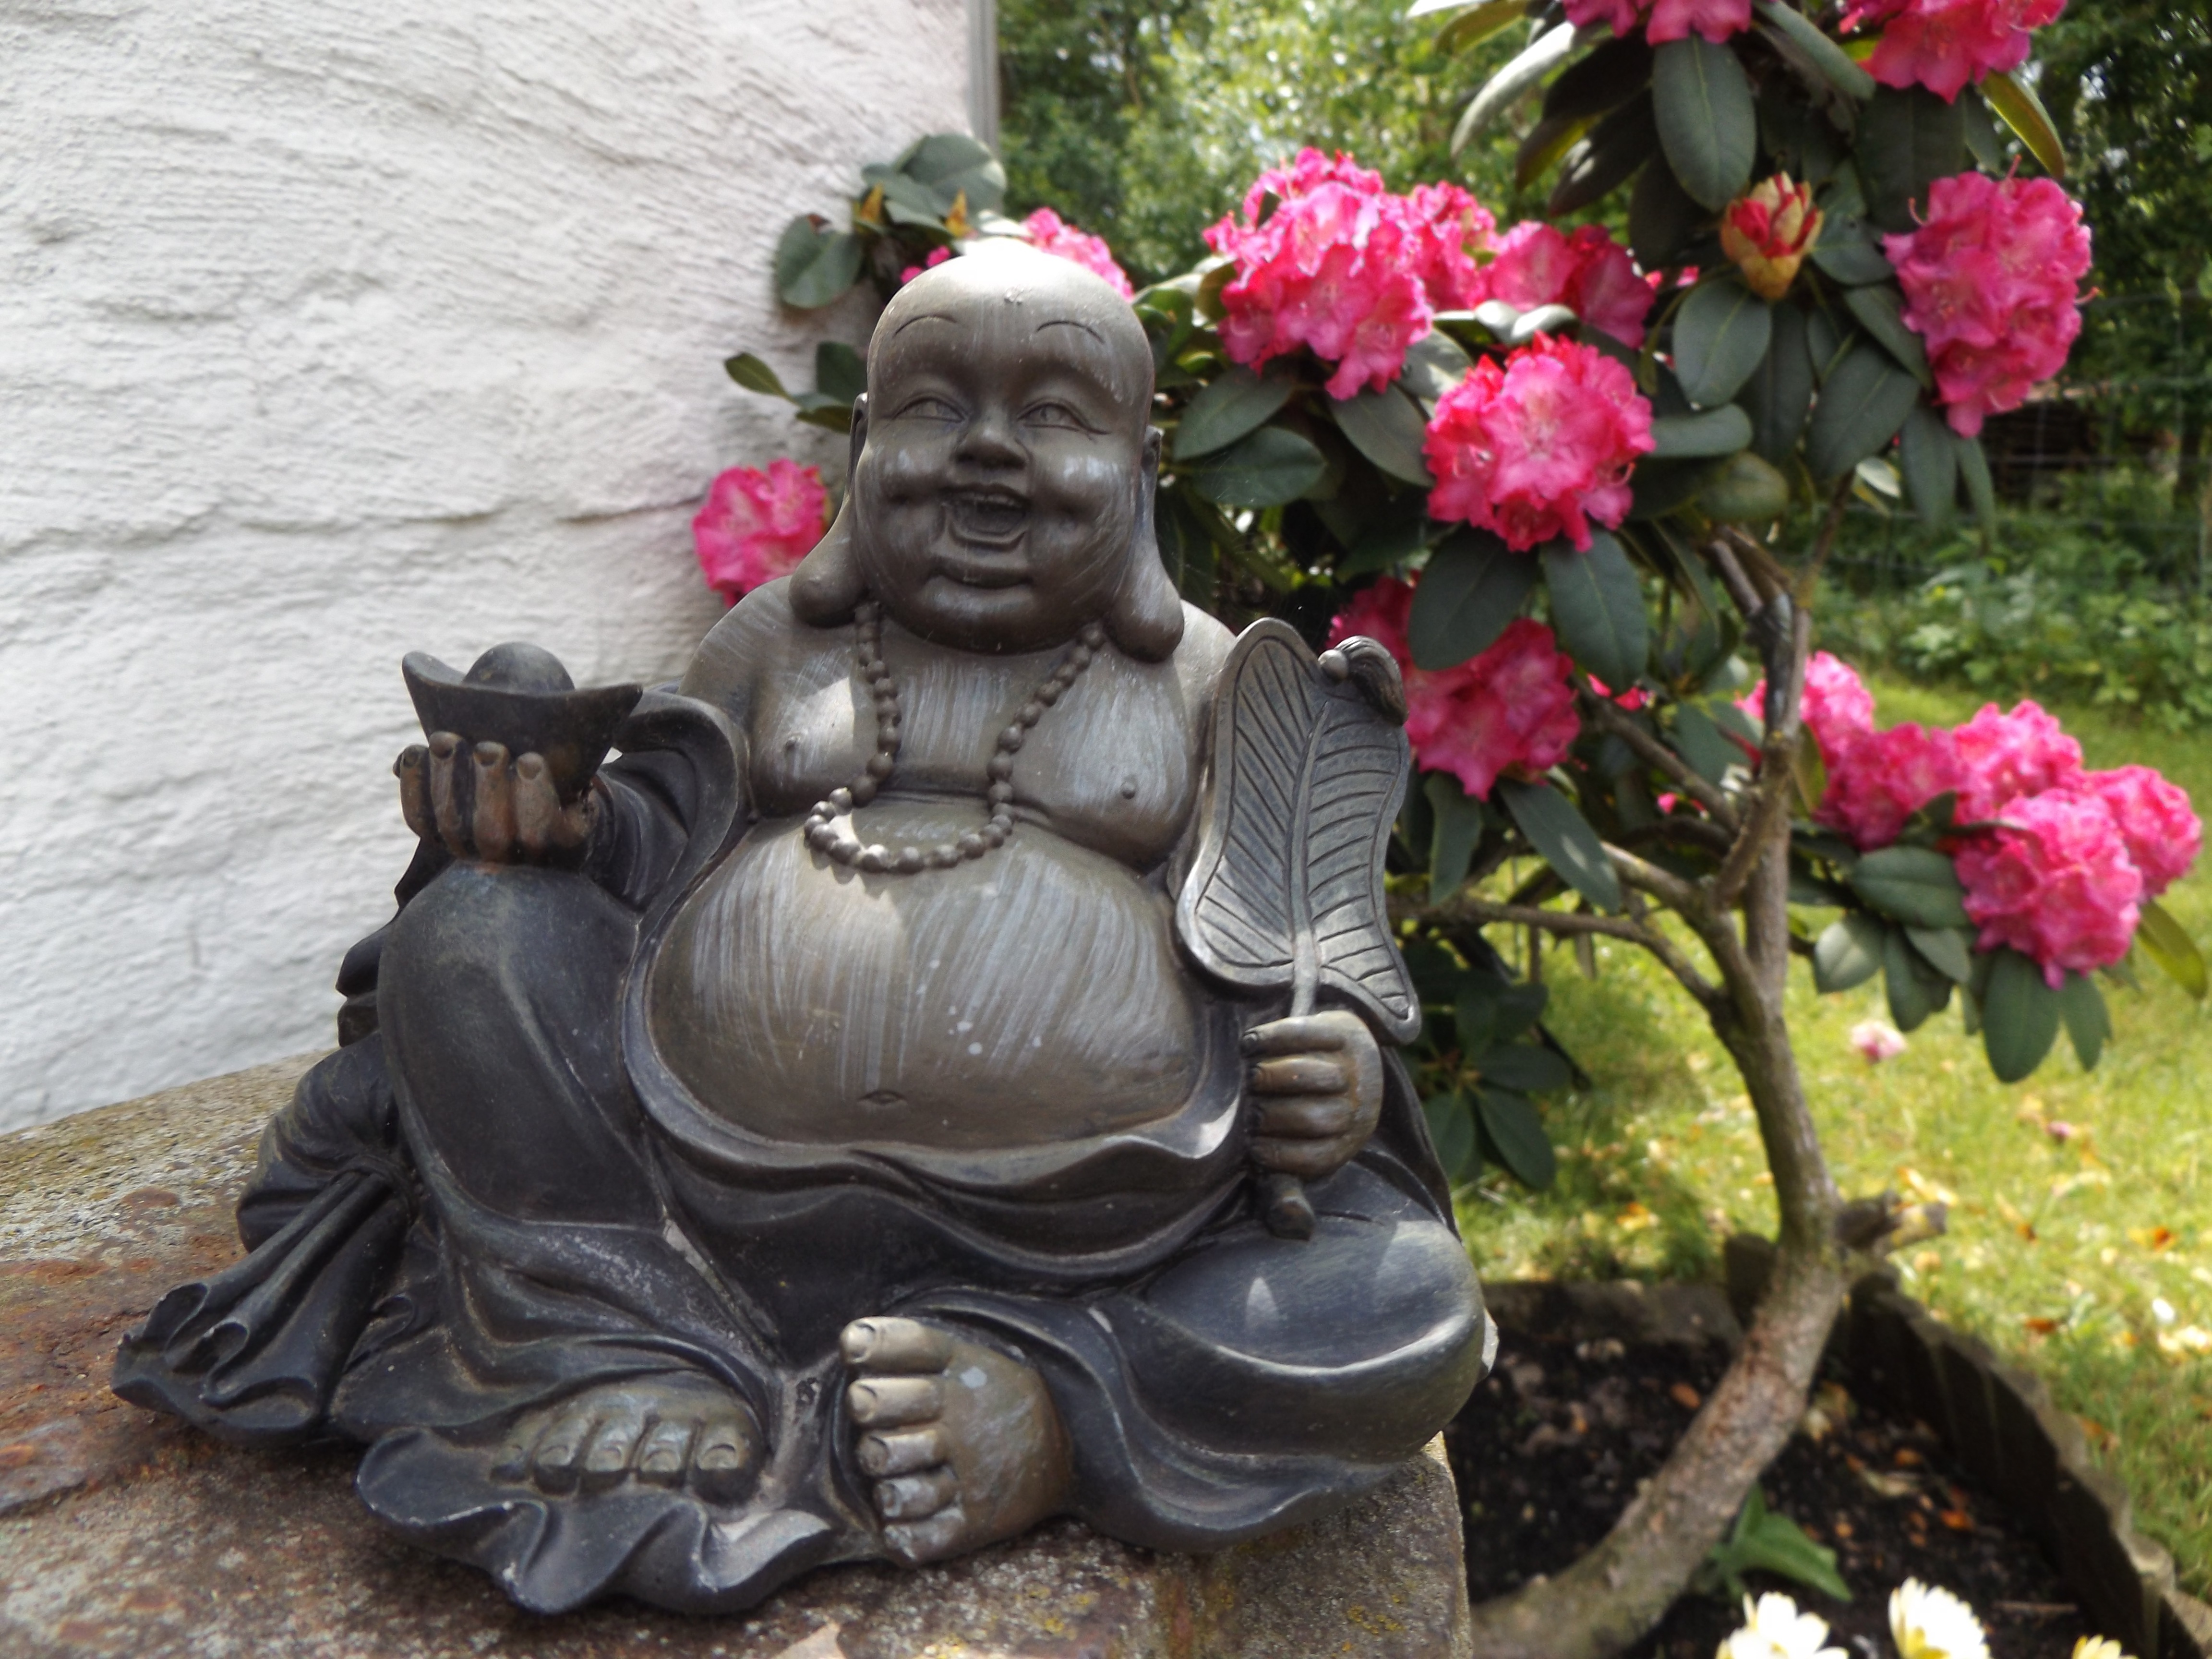
blossom, flower, bloom, monument, statue, spring, green, relax, garden, pink, sculpture, temple, rhododendron, yoga, belly, buddha, carving, thick